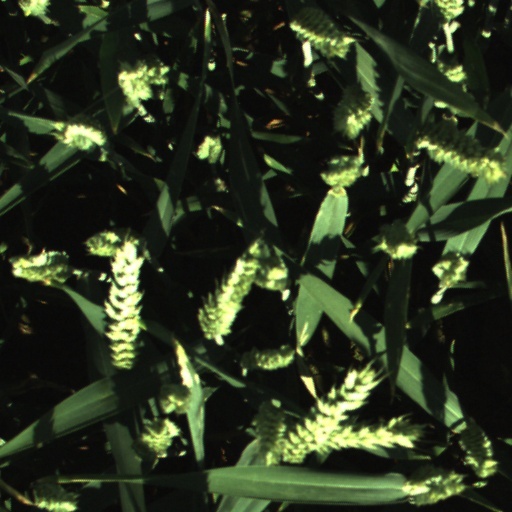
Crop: wheat